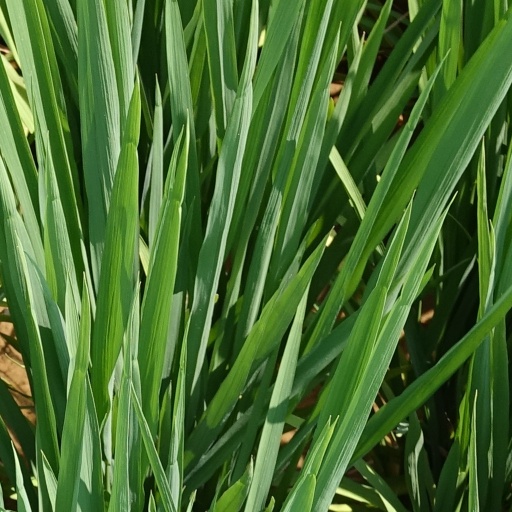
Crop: rice